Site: brandenburg
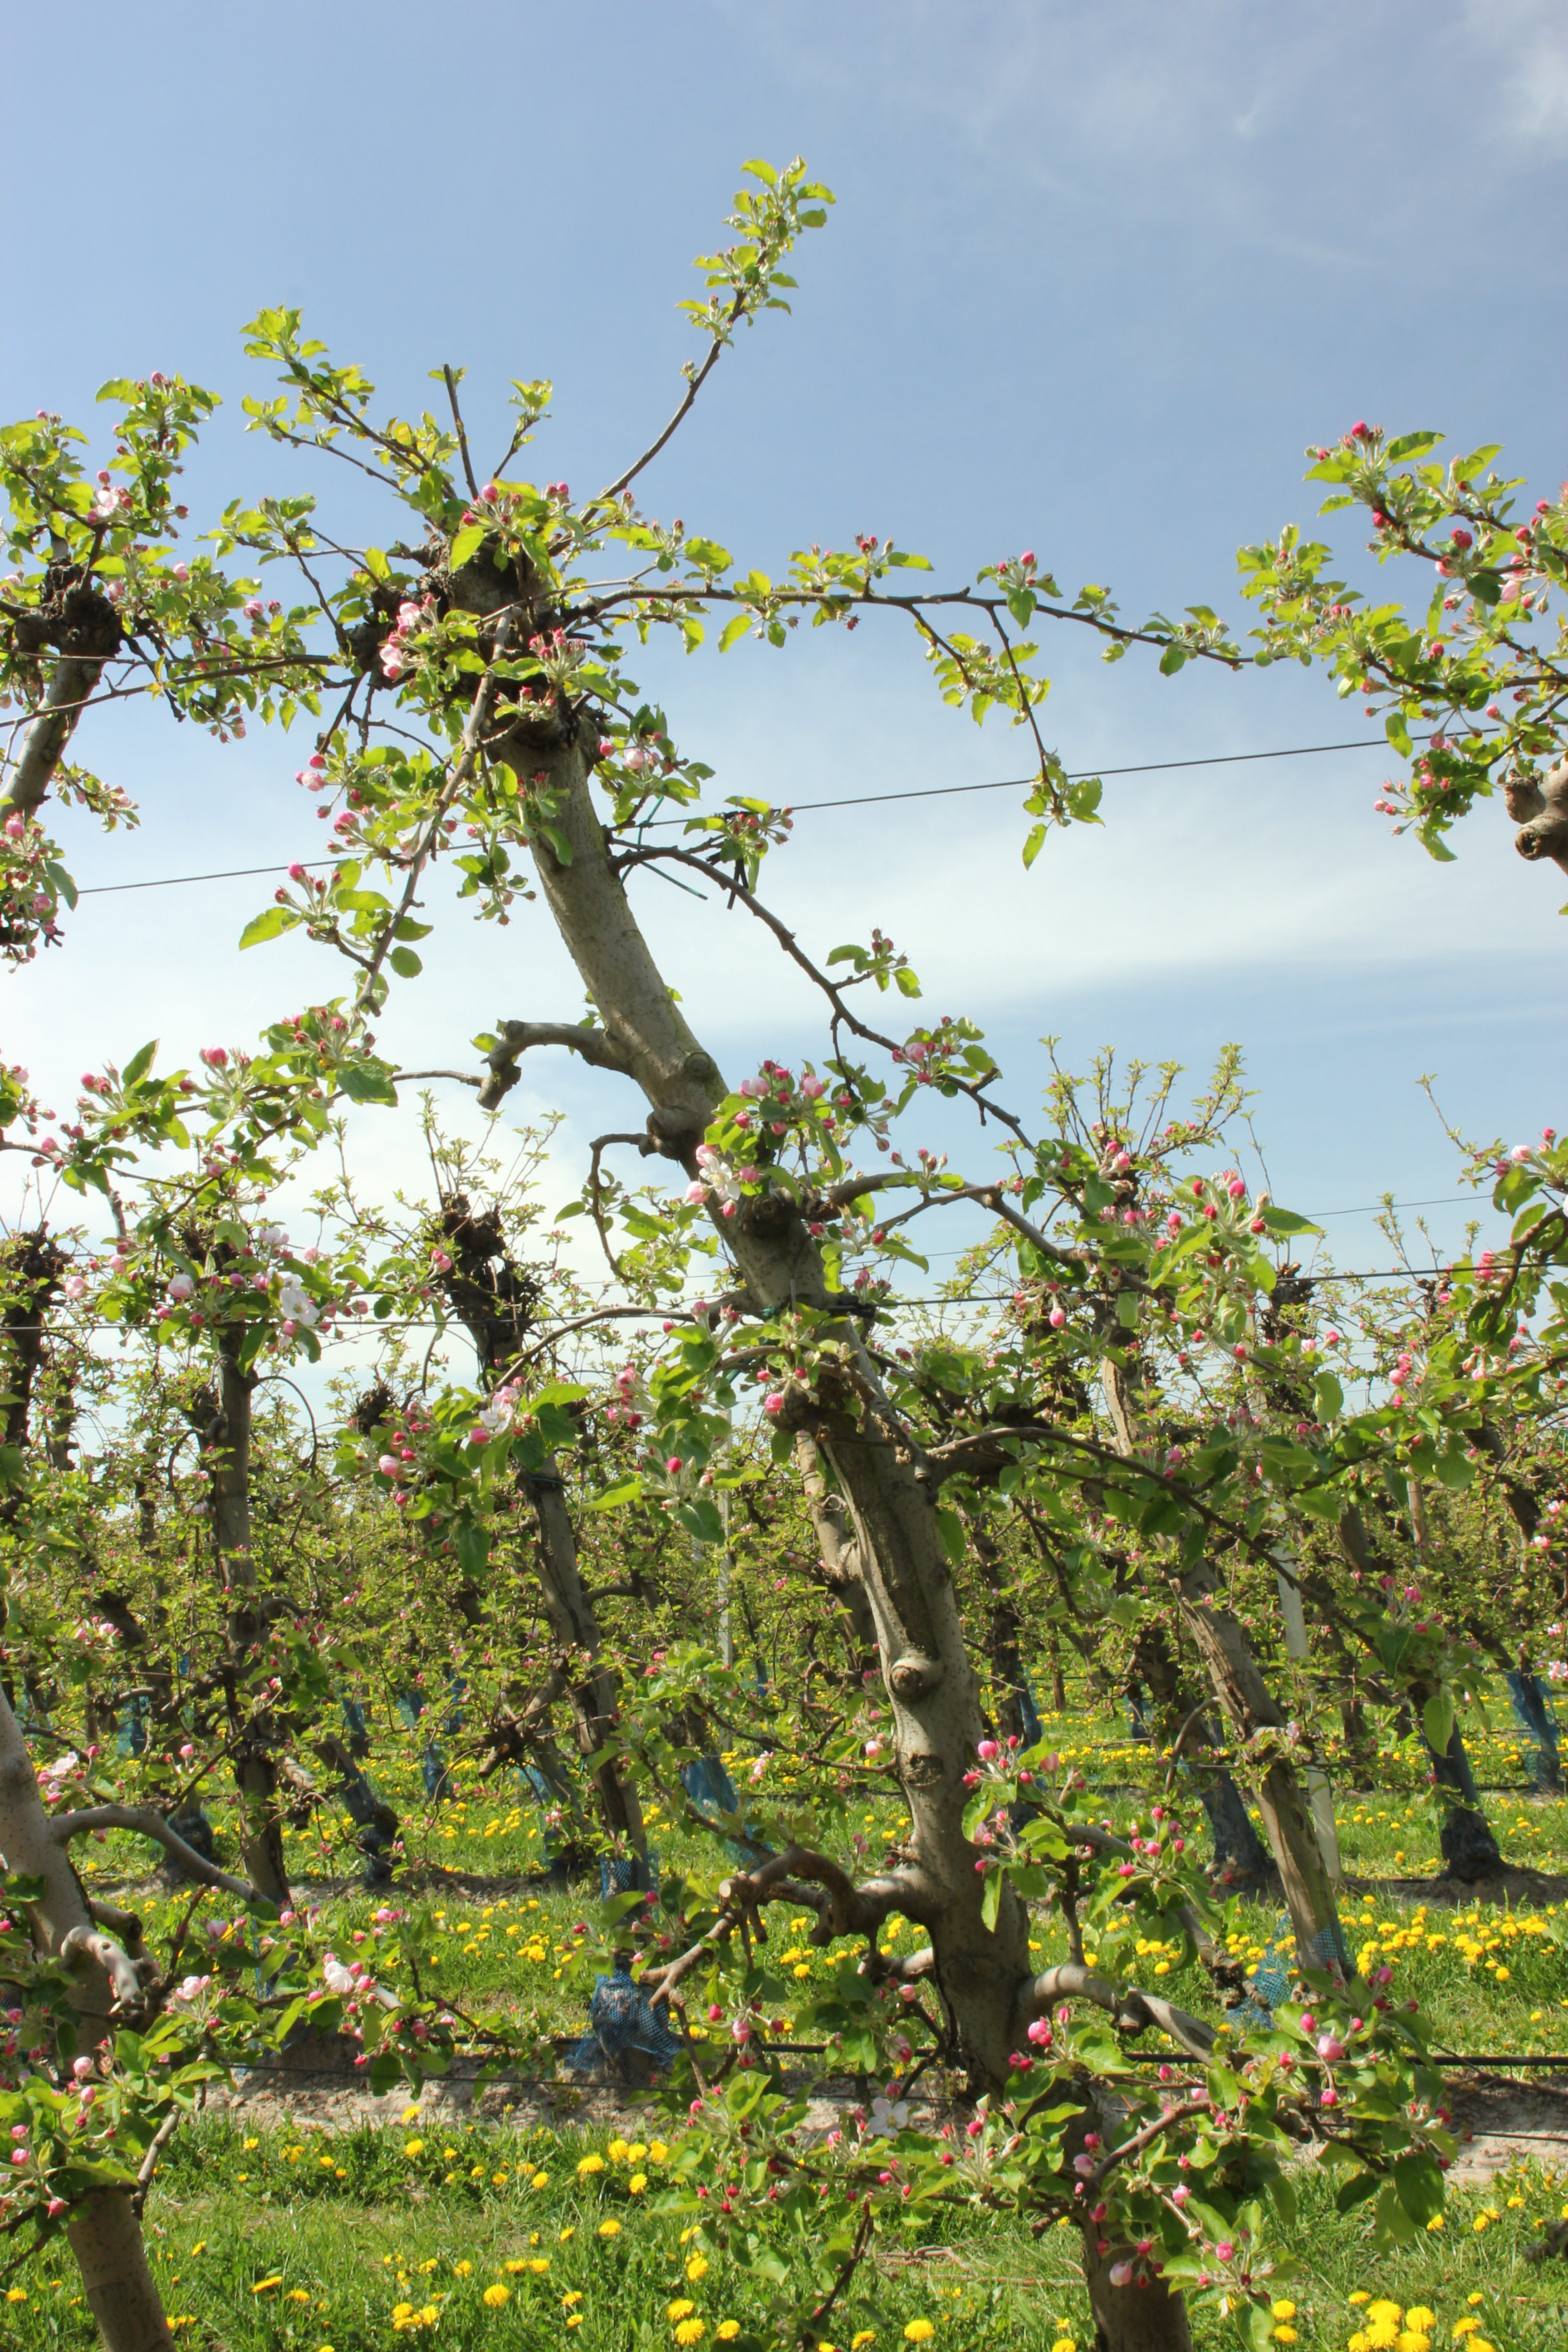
Growth stage (BBCH 57): Inflorescence emergence